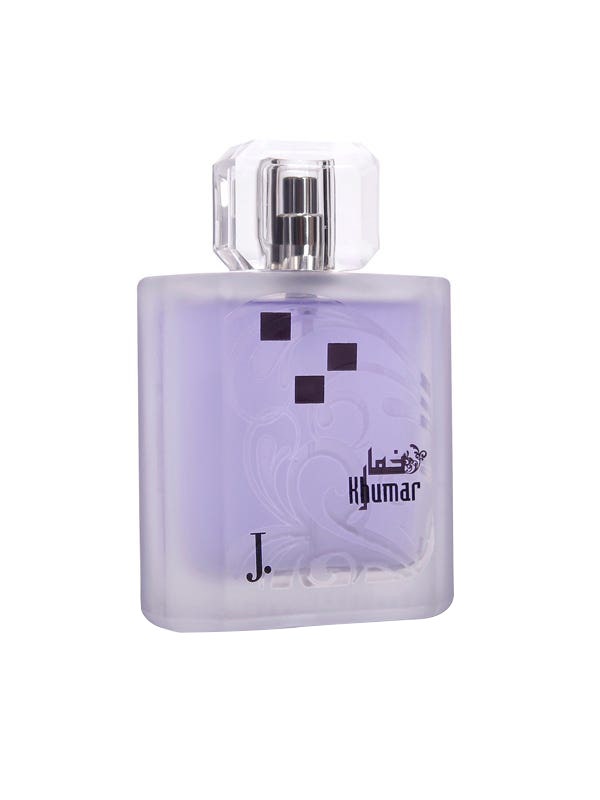
purple jumanan eap for men